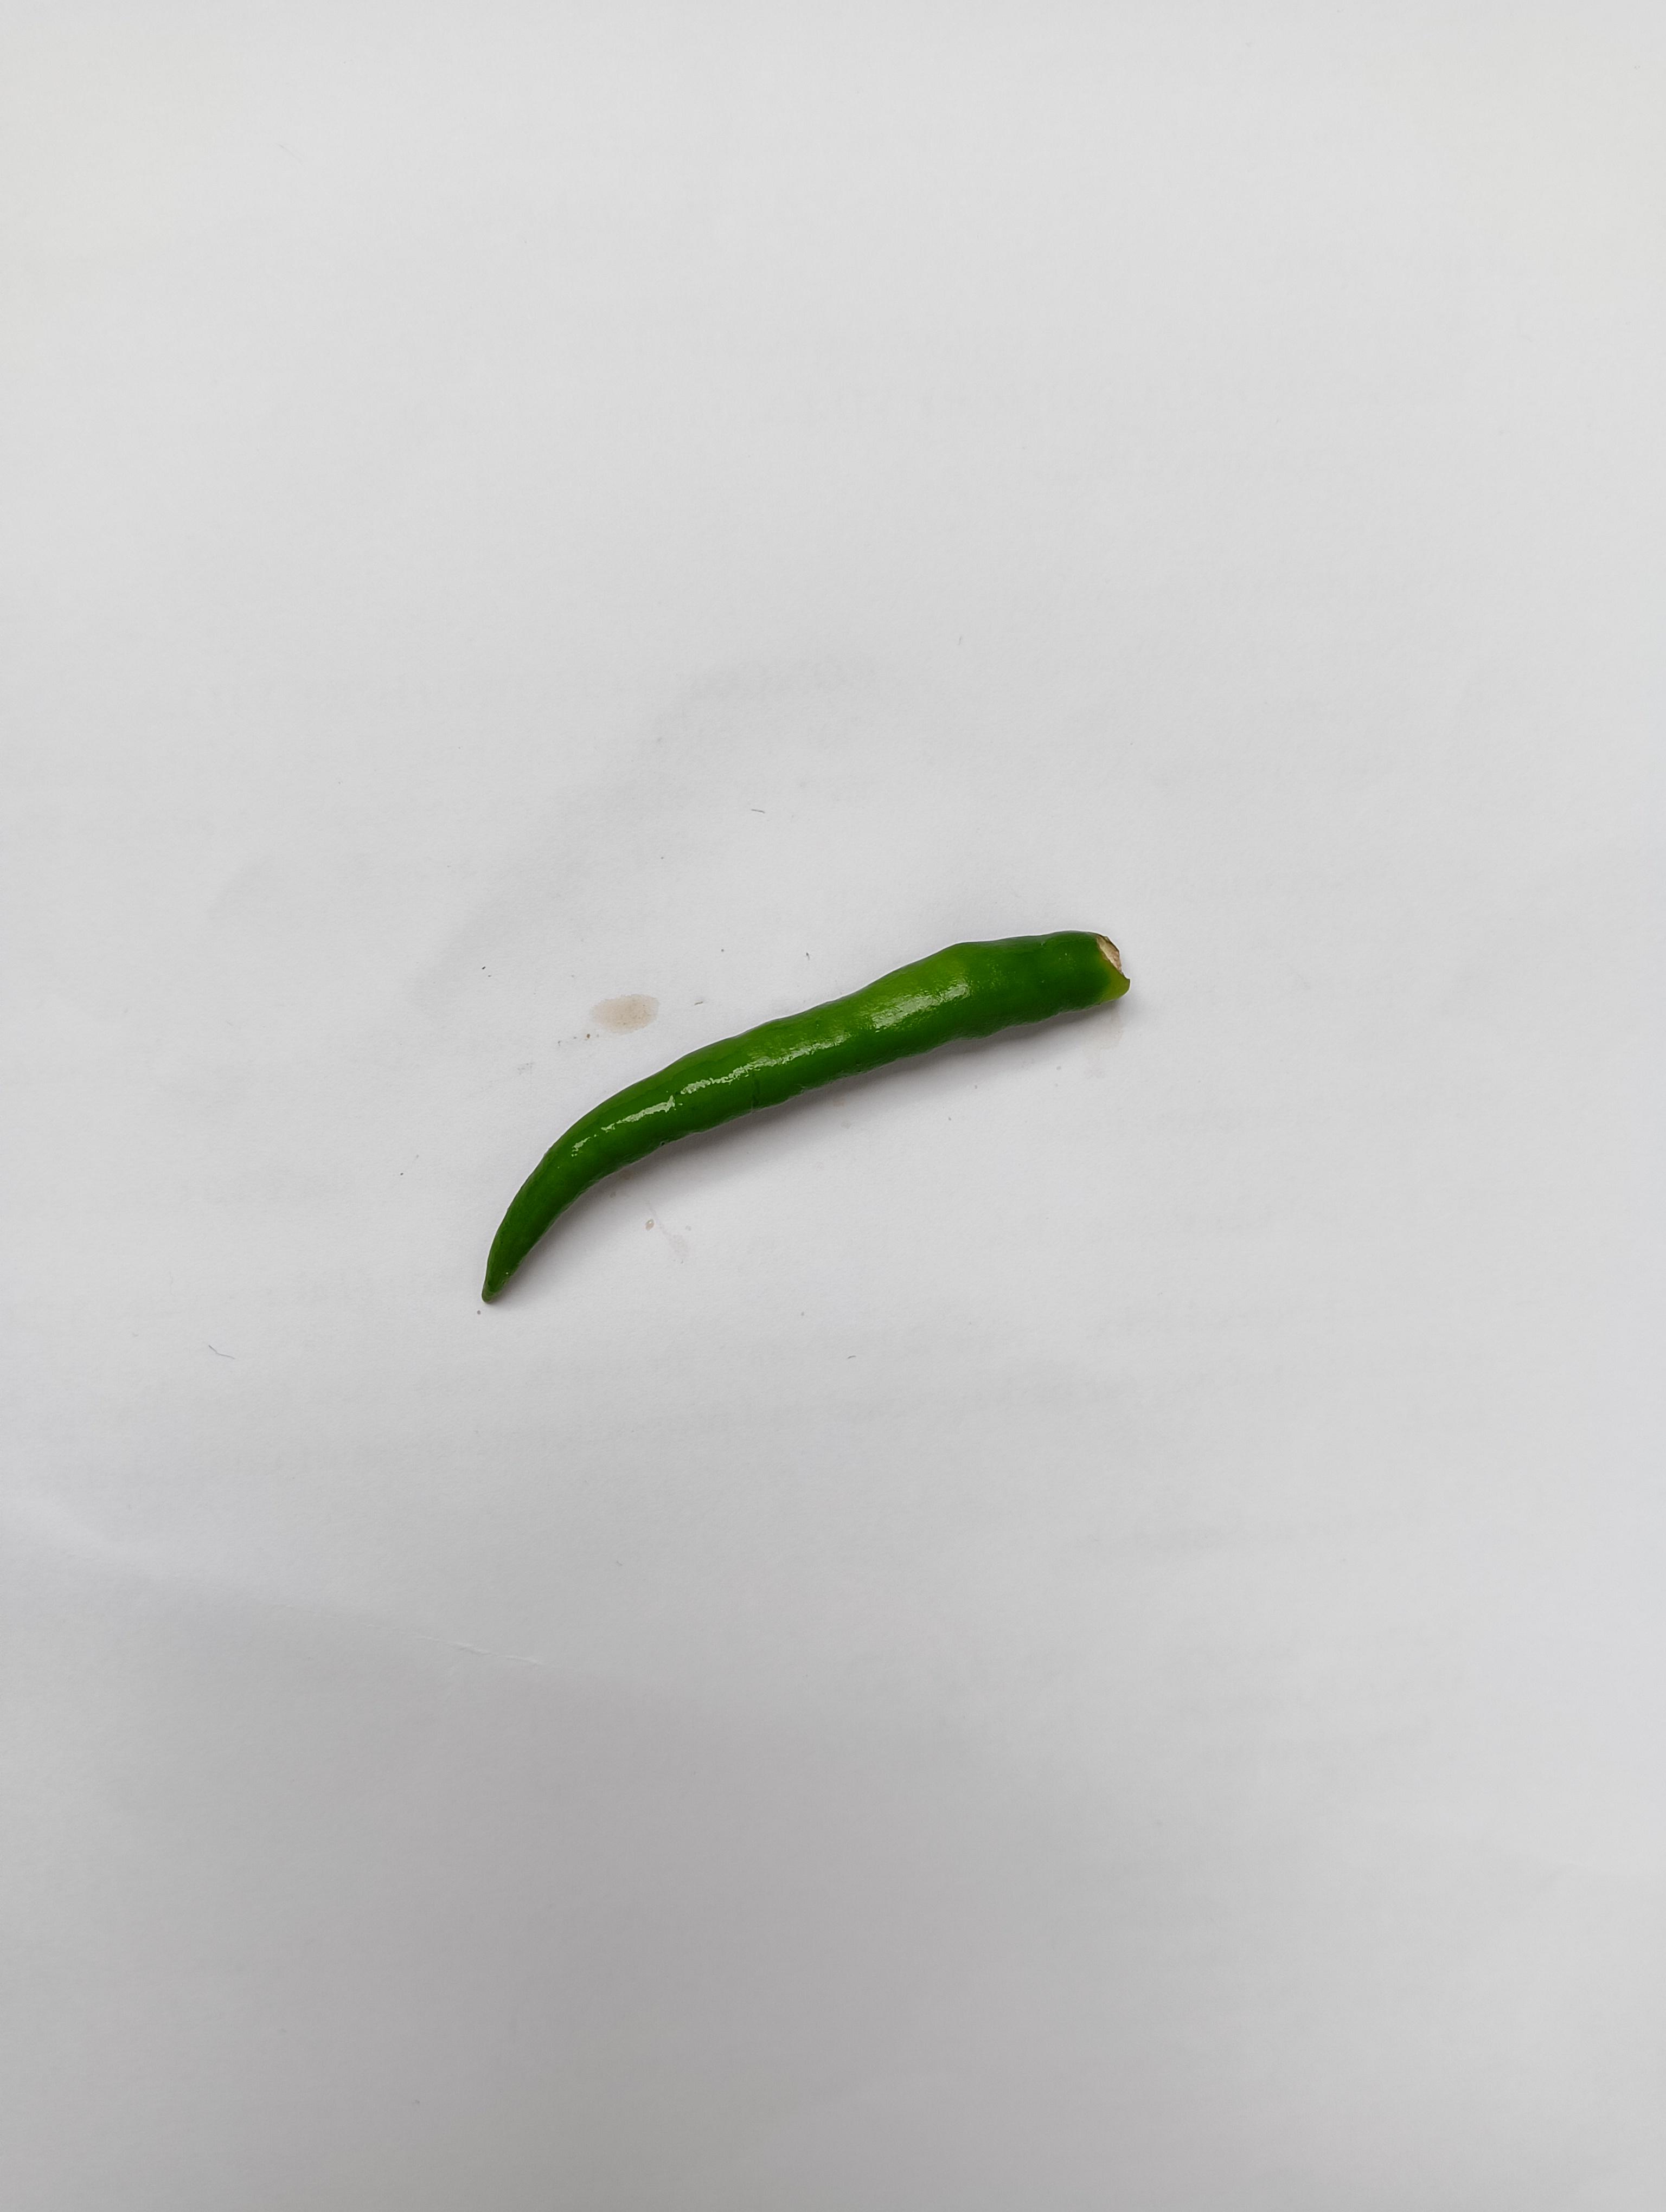
Label: Green Chili